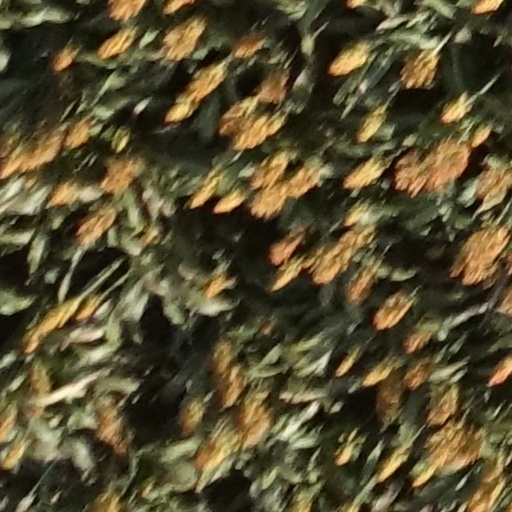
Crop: sorghum